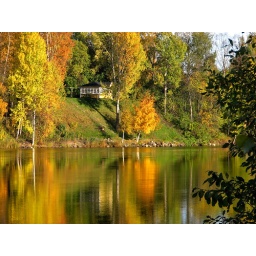
A little house on a hill above the river